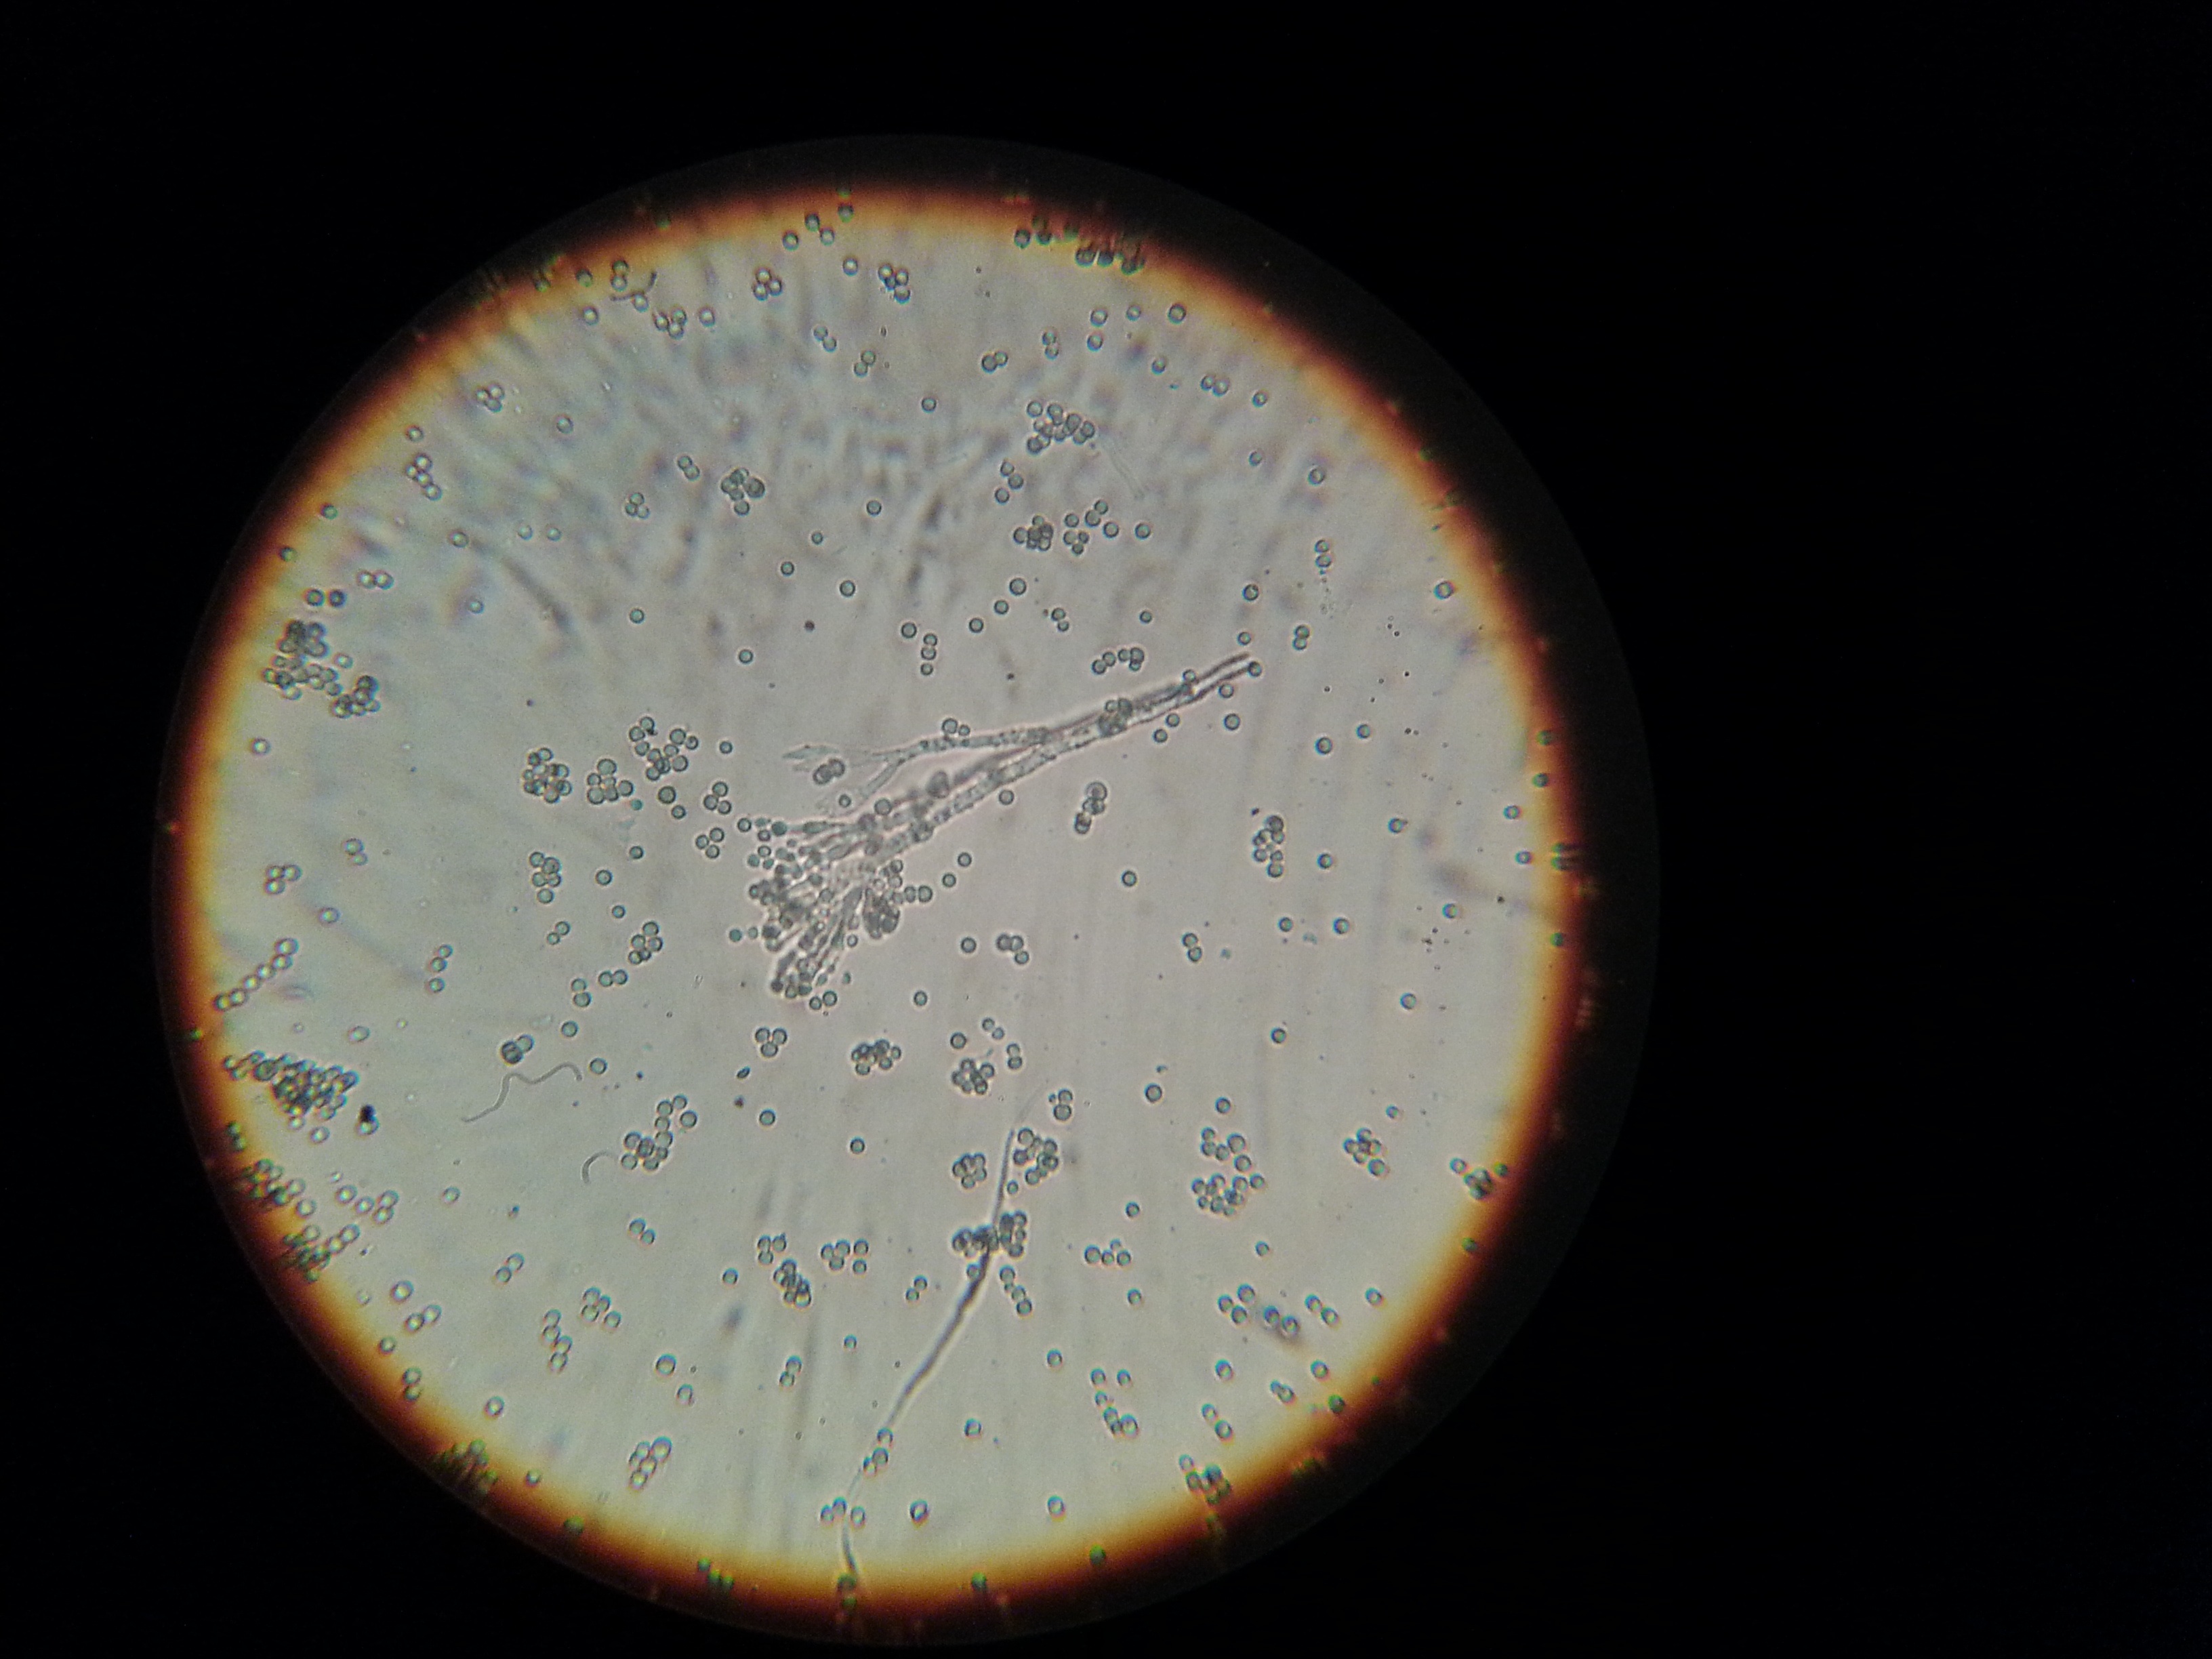
moon, circle, close up, human body, astronomy, eye, organ, shape, bacteria, microscope, astronomical object, microscopic image, atmosphere of earth